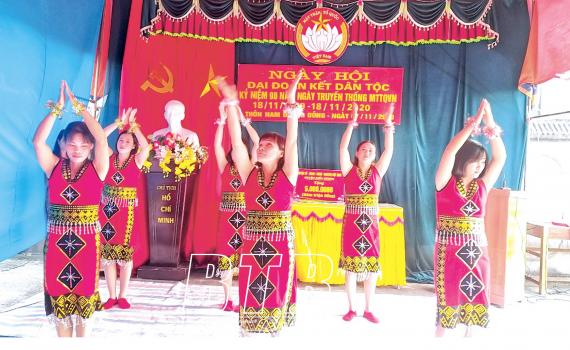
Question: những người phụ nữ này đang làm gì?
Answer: những người phụ nữ này đang nhảy múa